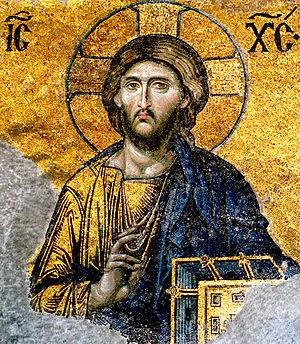
Le Christ en gloire est un sujet particulier de l'iconographie chrétienne. Il a pour objet la représentation eschatologique du Christ dans son corps de gloire nimbé de lumière, lors de la seconde parousie à la fin des temps après le jugement dernier. Ce thème du Christ glorieux au-delà du monde terrestre s'oppose aux autres scènes de la vie terrestre de Jésus par un traitement non réaliste d'une figure hiératique codifiée, rejoignant les représentations de l'Ascension ou de la Transfiguration. Le Christ est représenté de face, barbu, cheveux longs, traits figés, entouré d'un nimbe crucifère souvent dans un cercle ou une mandorle, seul ou entouré de différents motifs.